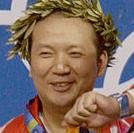
Age: 29